Amarsi un po' (film)

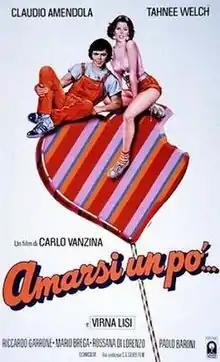
Italian theatrical release poster by Renato Casaro

Amarsi un po (English: "To Love a Little") is a 1984 Italian romantic comedy film co-written and directed by Carlo Vanzina. starring Claudio Amendola, Tahnee Welch,Virna Lisi.